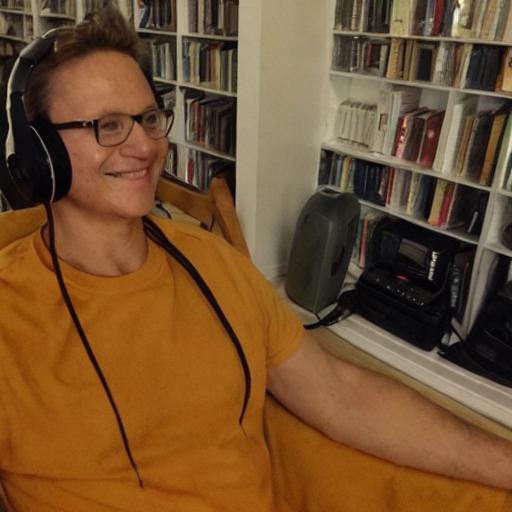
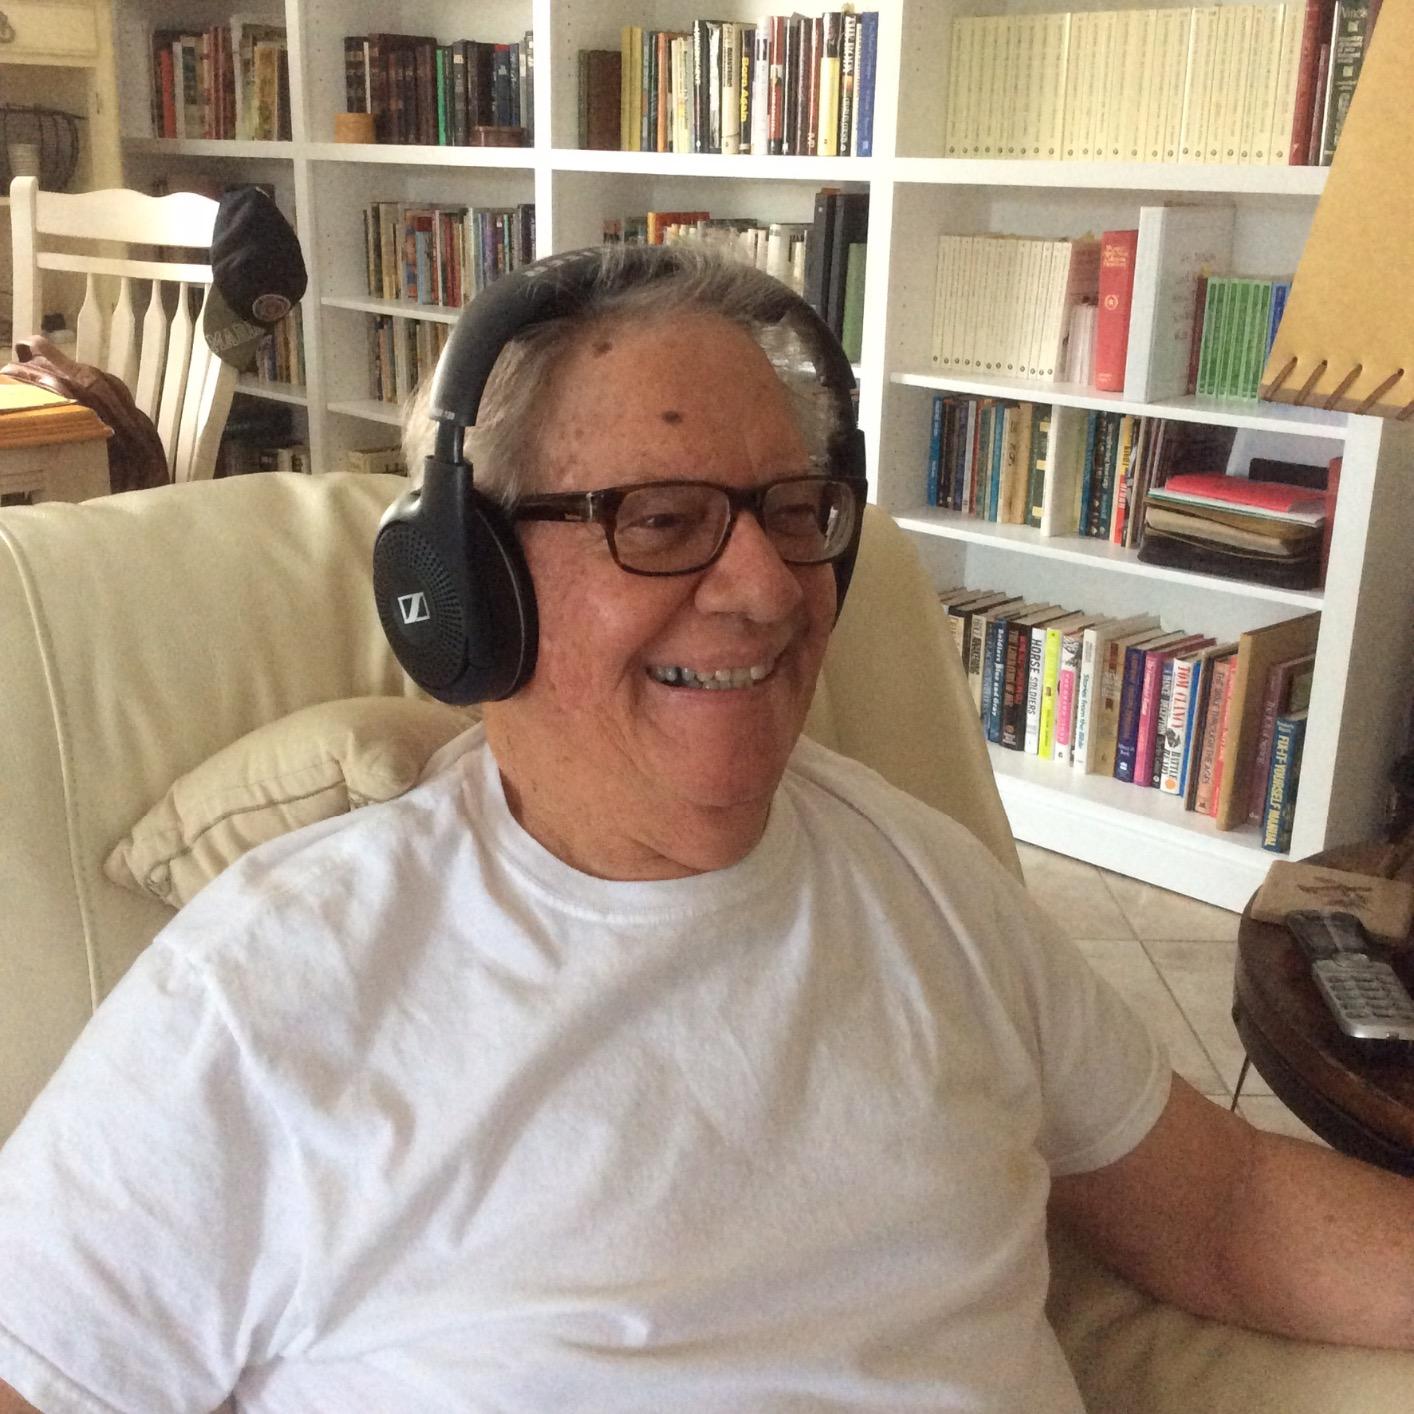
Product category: headphones
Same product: no